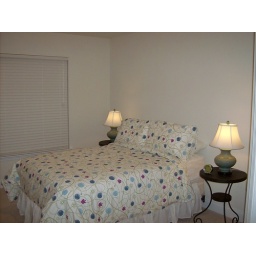
The upstairs bedroom is equipped with a full size bed and walk- in closet.